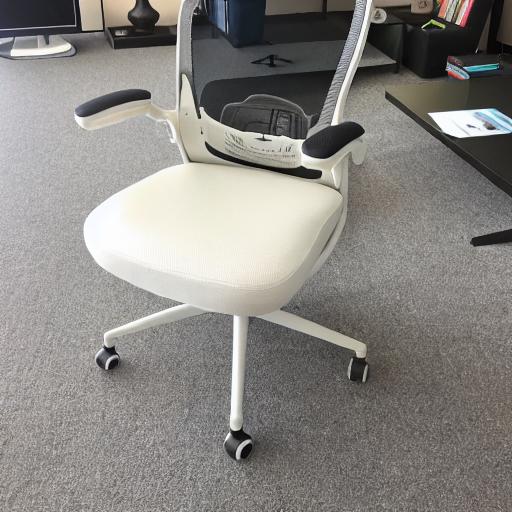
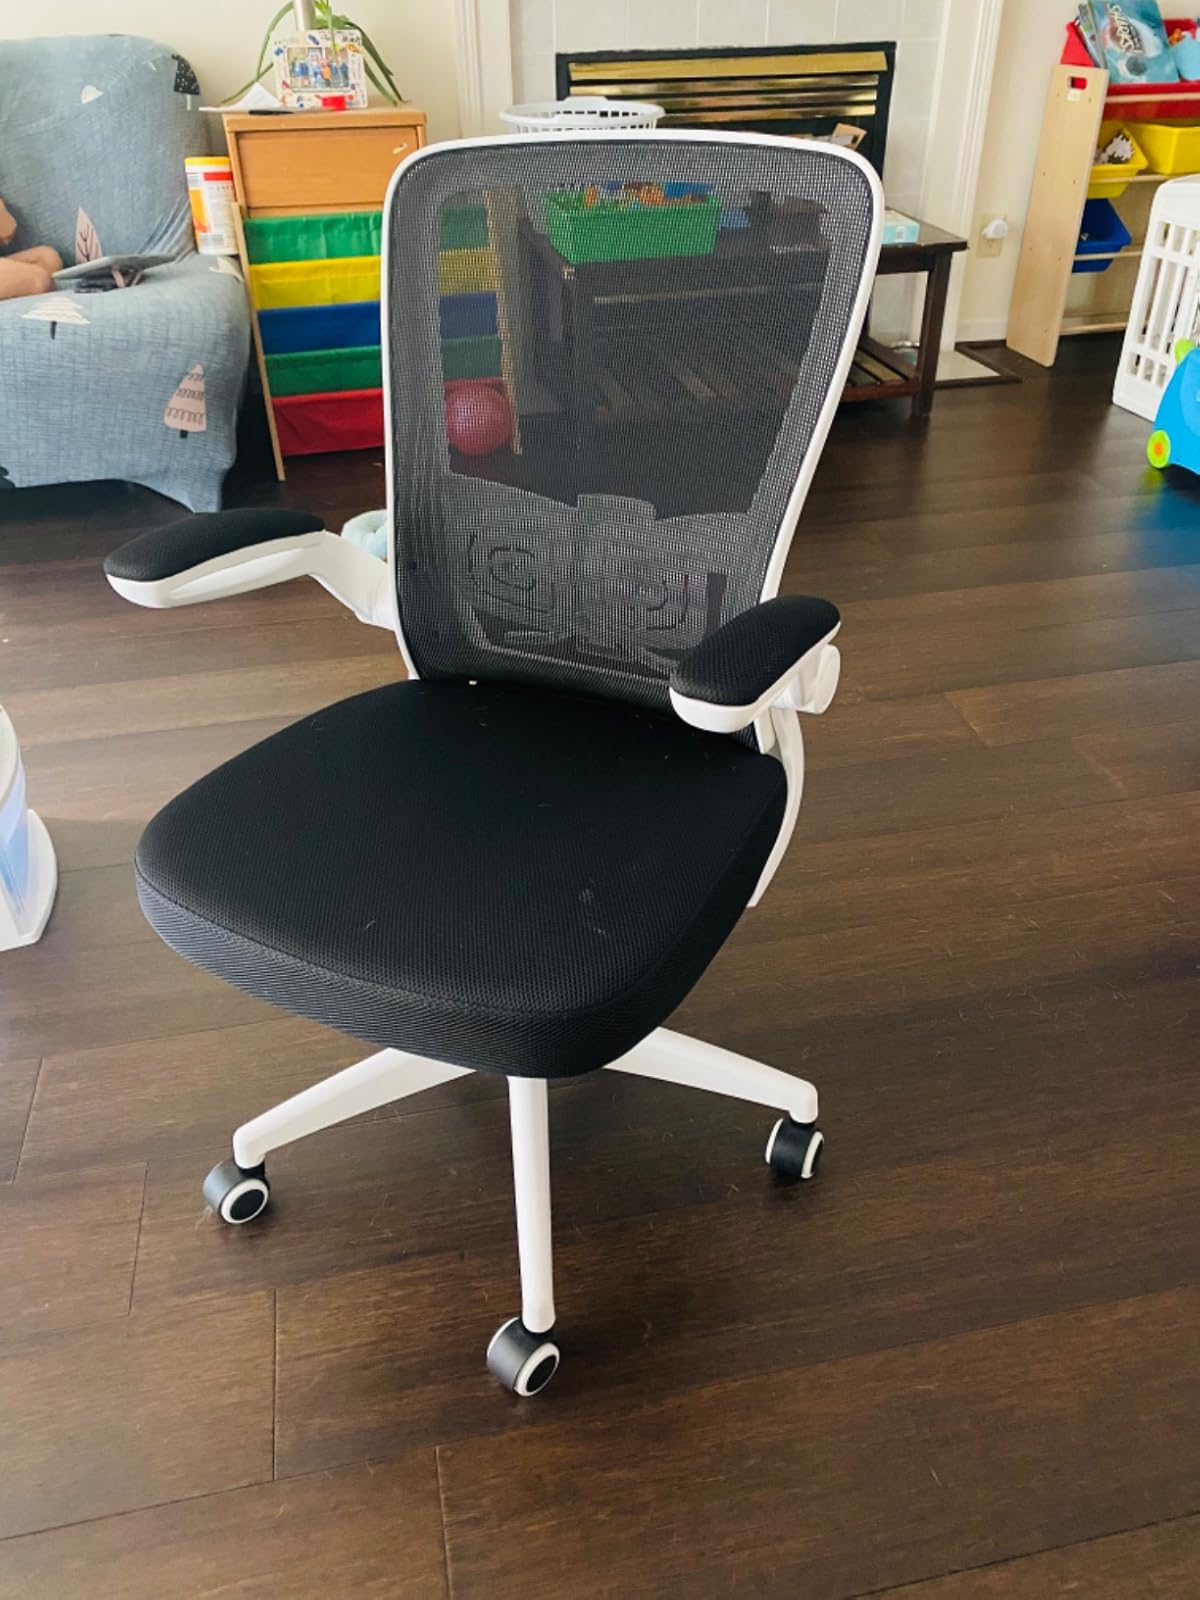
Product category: items_chair
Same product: no